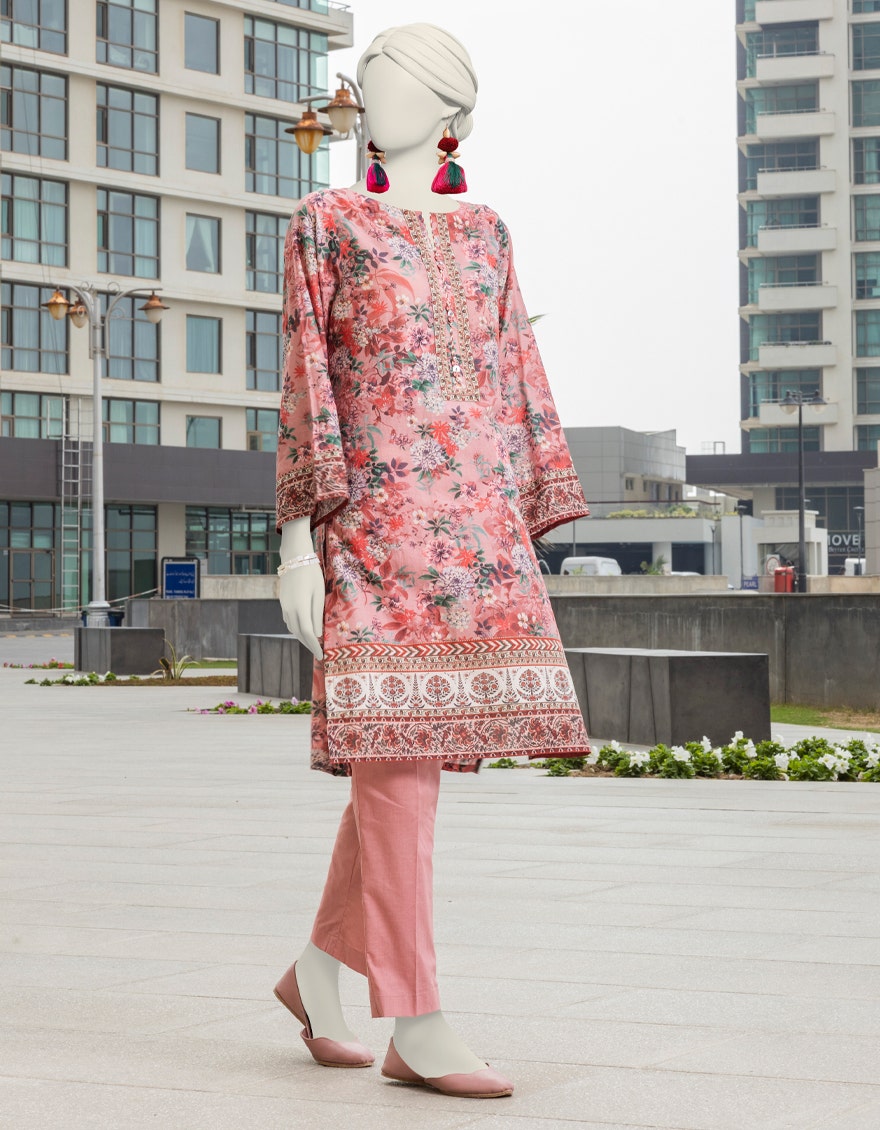
pink karigari three piece suit